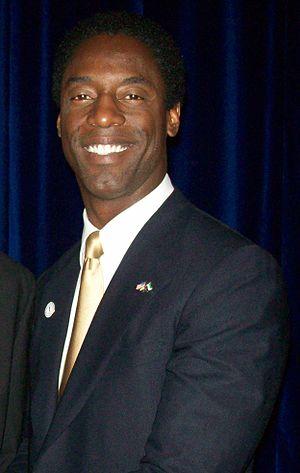
Isaiah Washington est un acteur américain né le 3 août 1963 à Houston, dans l'État du Texas aux États-Unis.
Grey's Anatomy ou Dʳᵉ Grey, leçons d'anatomie au Québec est une série télévisée médicale américaine, créée par Shonda Rhimes et diffusée depuis le 27 mars 2005 sur le réseau ABC.
Les 100 est une série télévisée américaine développée et produite par Jason Rothenberg, dont l'histoire est directement inspirée des romans éponymes de Kass Morgan et diffusée depuis le 19 mars 2014 sur le réseau The CW.